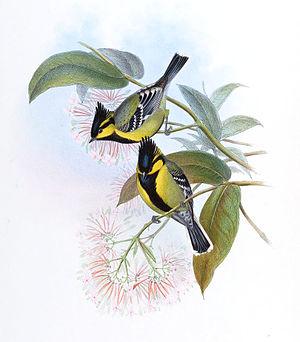
La mésange jaune est une espèce de passereaux de la famille des paridés.